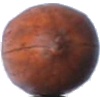
Label: nut_pecan